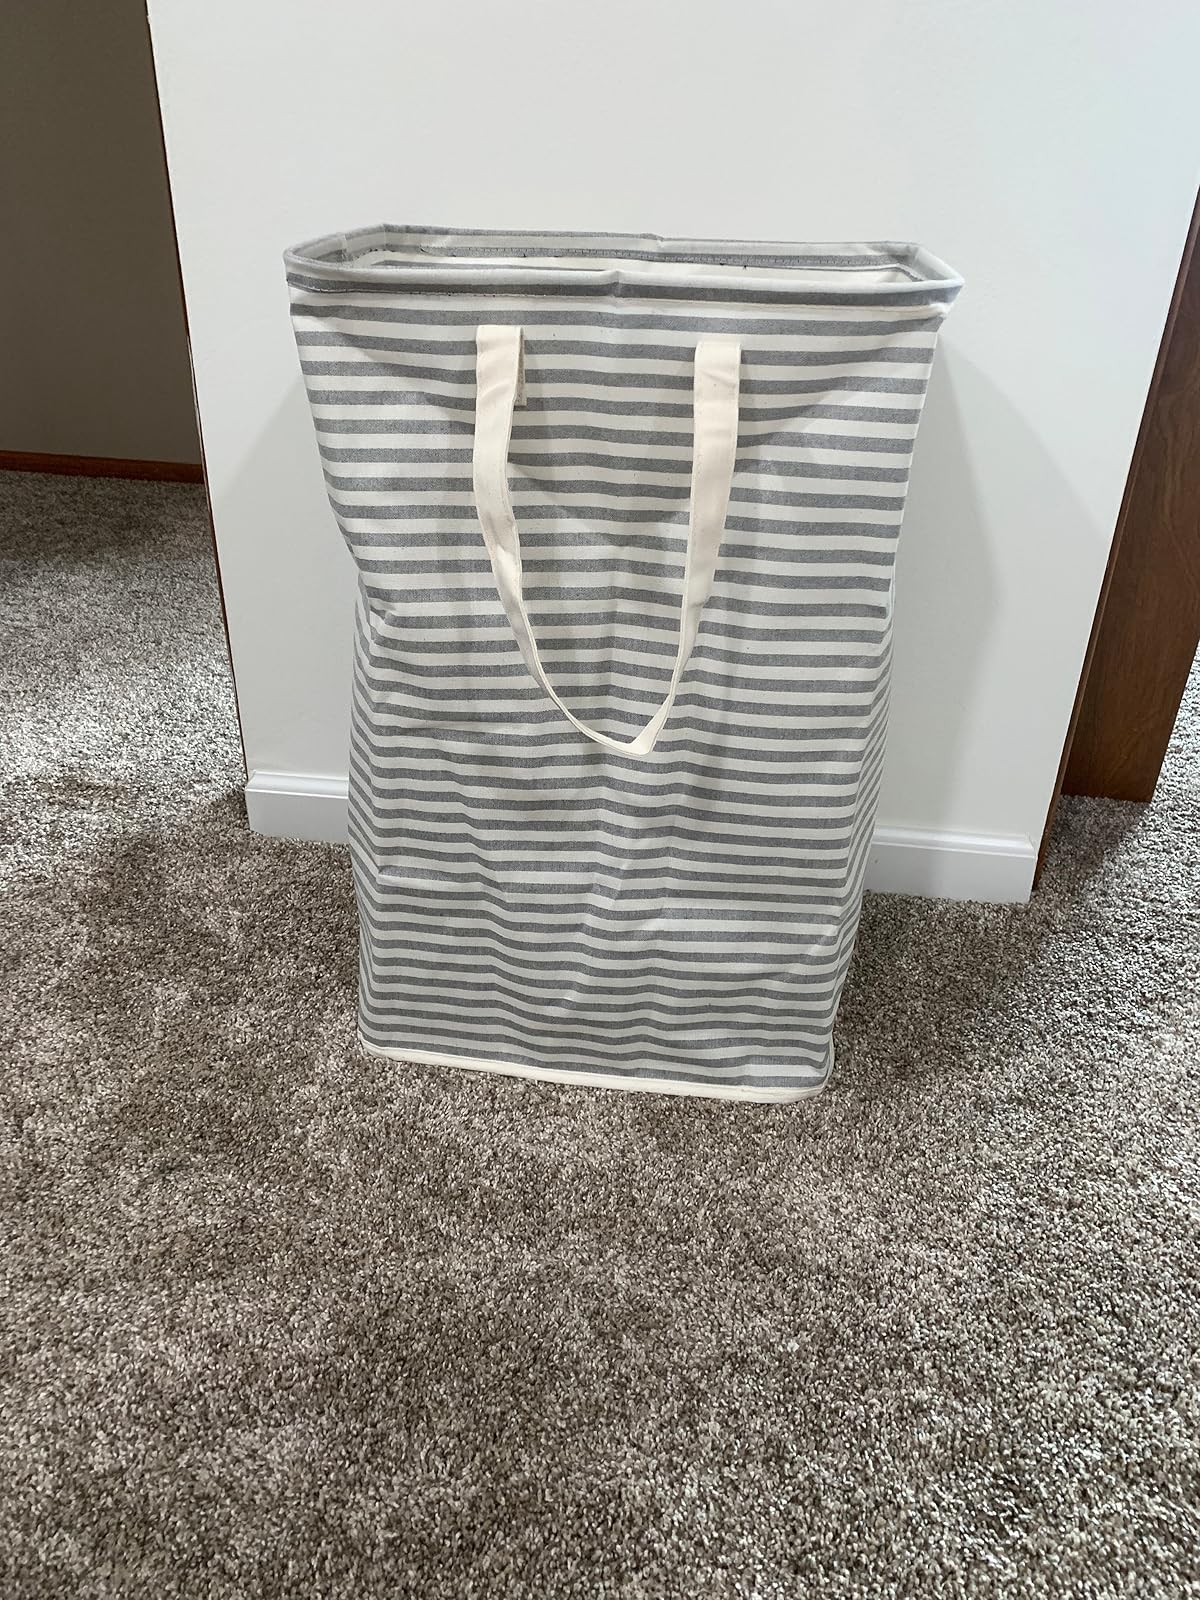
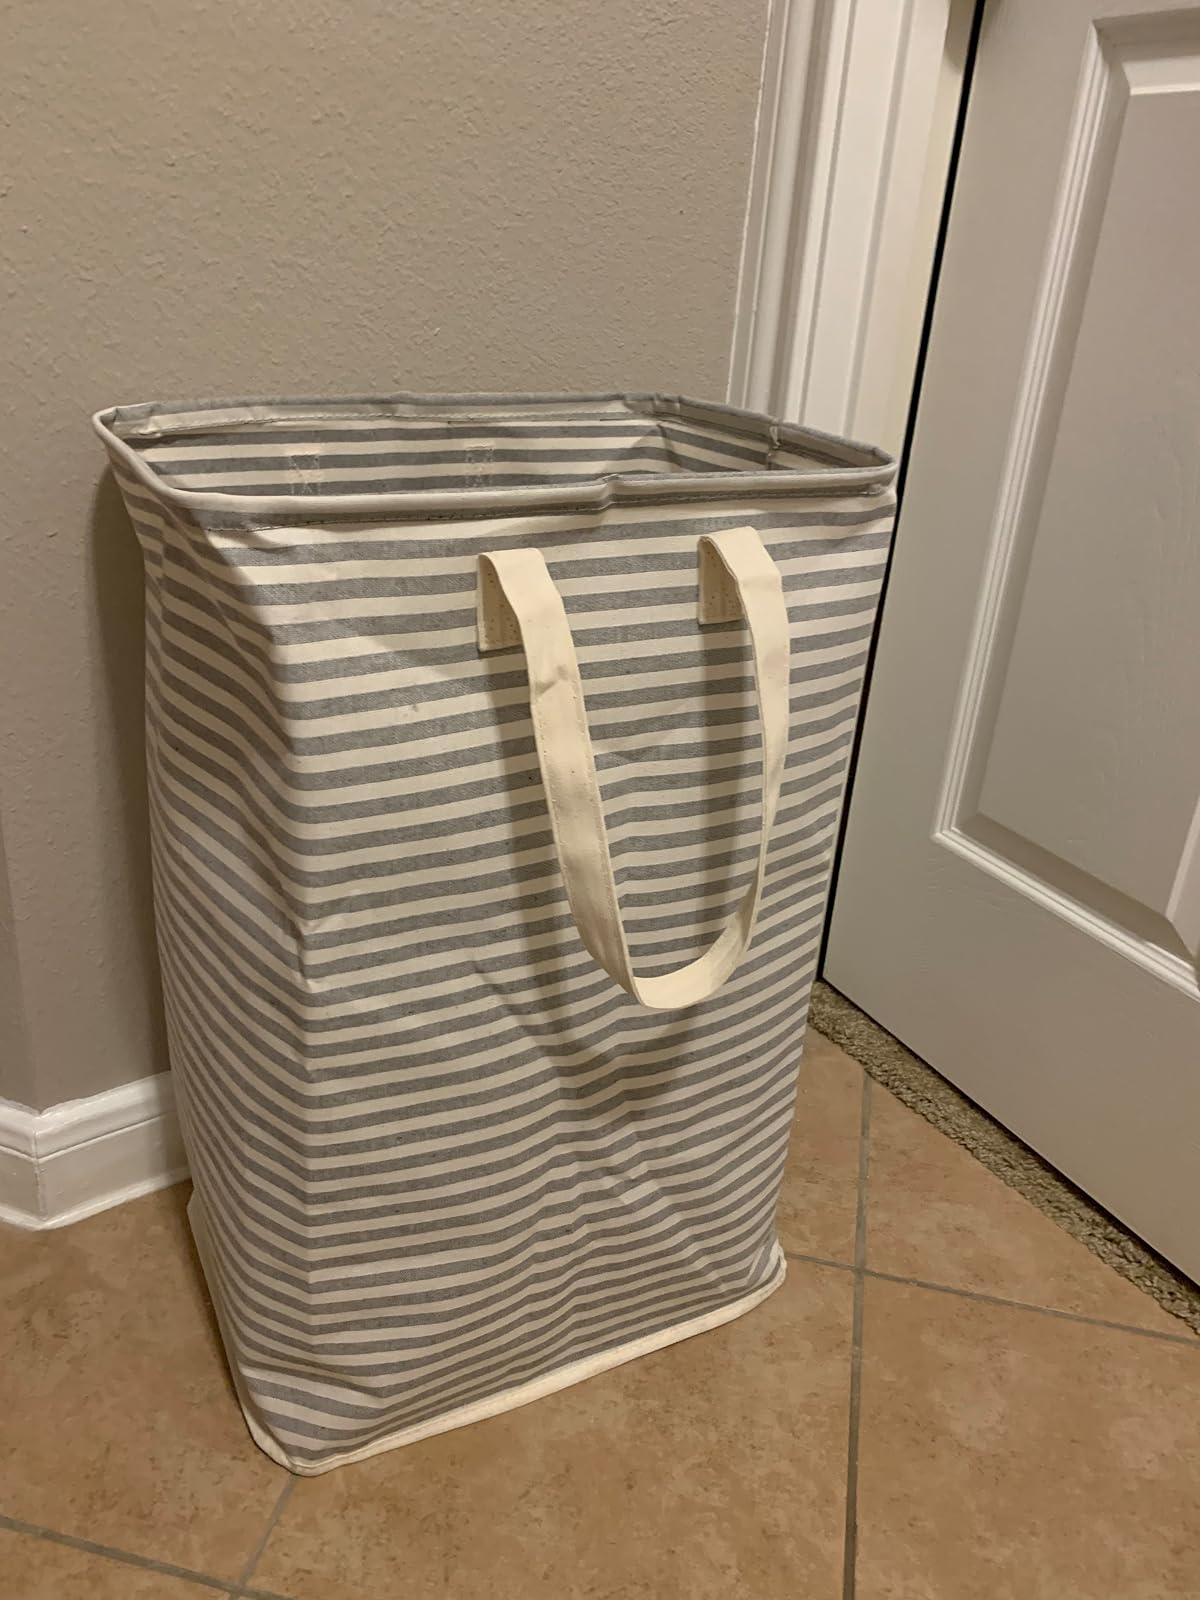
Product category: items_hamper
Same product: yes